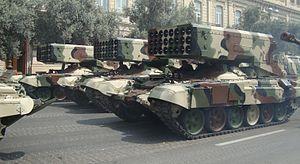
Le TOS-1, appelé aussi Buratino, est un lance-roquettes multiple à 24 tubes de 220 mm. Il est basé sur un châssis de char T-72, et a été utilisé pour la première fois en Afghanistan en 1988–1989. Il a été présenté au public pour la première fois à Omsk en 1999.